André Esterhuizen

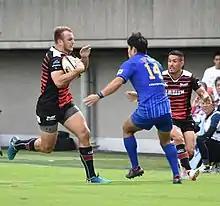
Esterhuizen (left) playing in 2018

Adriaan Pieter 'André' Esterhuizen (born 30 March 1994 in Klerksdorp) is a South African professional rugby union player for the Sharks in the United Rugby Championship and South Africa national team. His regular position is centre.